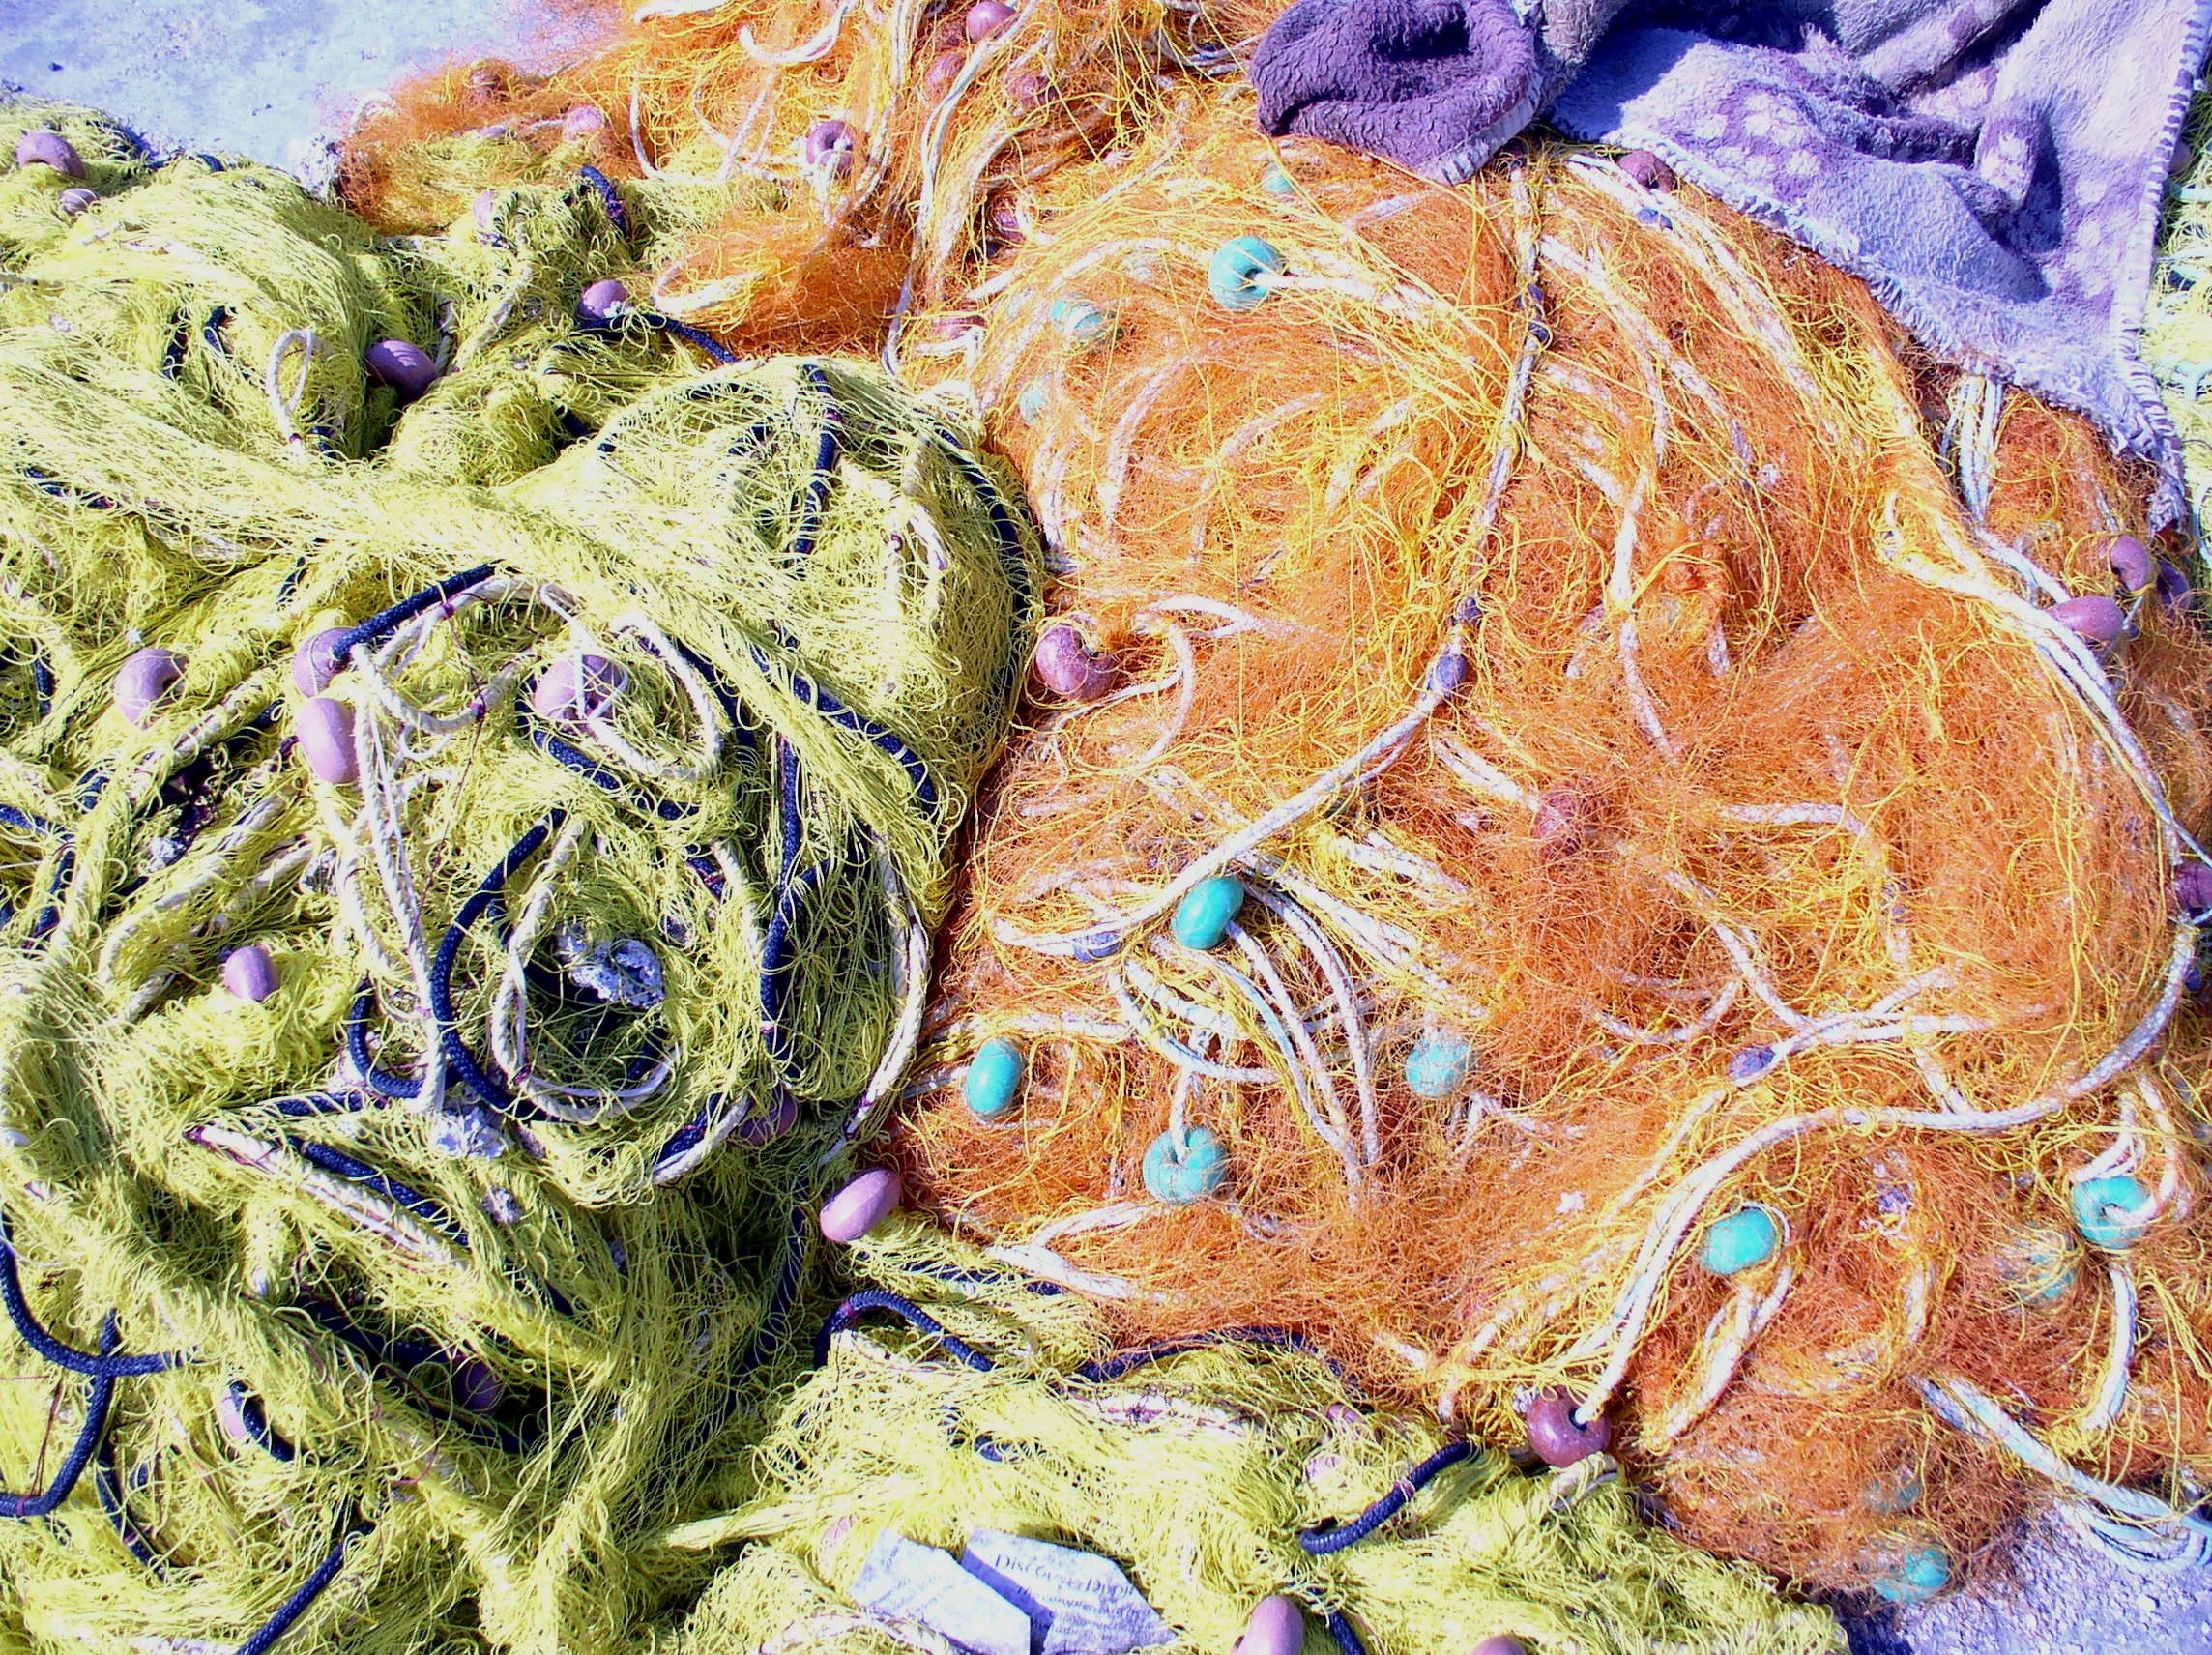
flower, dish, food, produce, vegetable, color, colorful, cuisine, fishnet, farbenspiel, art, network